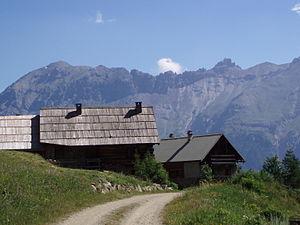
Hameaux de Narreyroux, situé au dessus de Puy-Saint-Vincent dans les Alpes Françaises.
Puy-Saint-Vincent est une commune française située dans le département des Hautes-Alpes en région Provence-Alpes-Côte d'Azur.
La vallée de la Vallouise, ou la Vallouise, est une vallée des Alpes françaises située dans le massif des Écrins et dans le département des Hautes-Alpes en région Provence-Alpes-Côte d'Azur. Elle se situe dans le Briançonnais et est une des portes du parc national des Écrins.